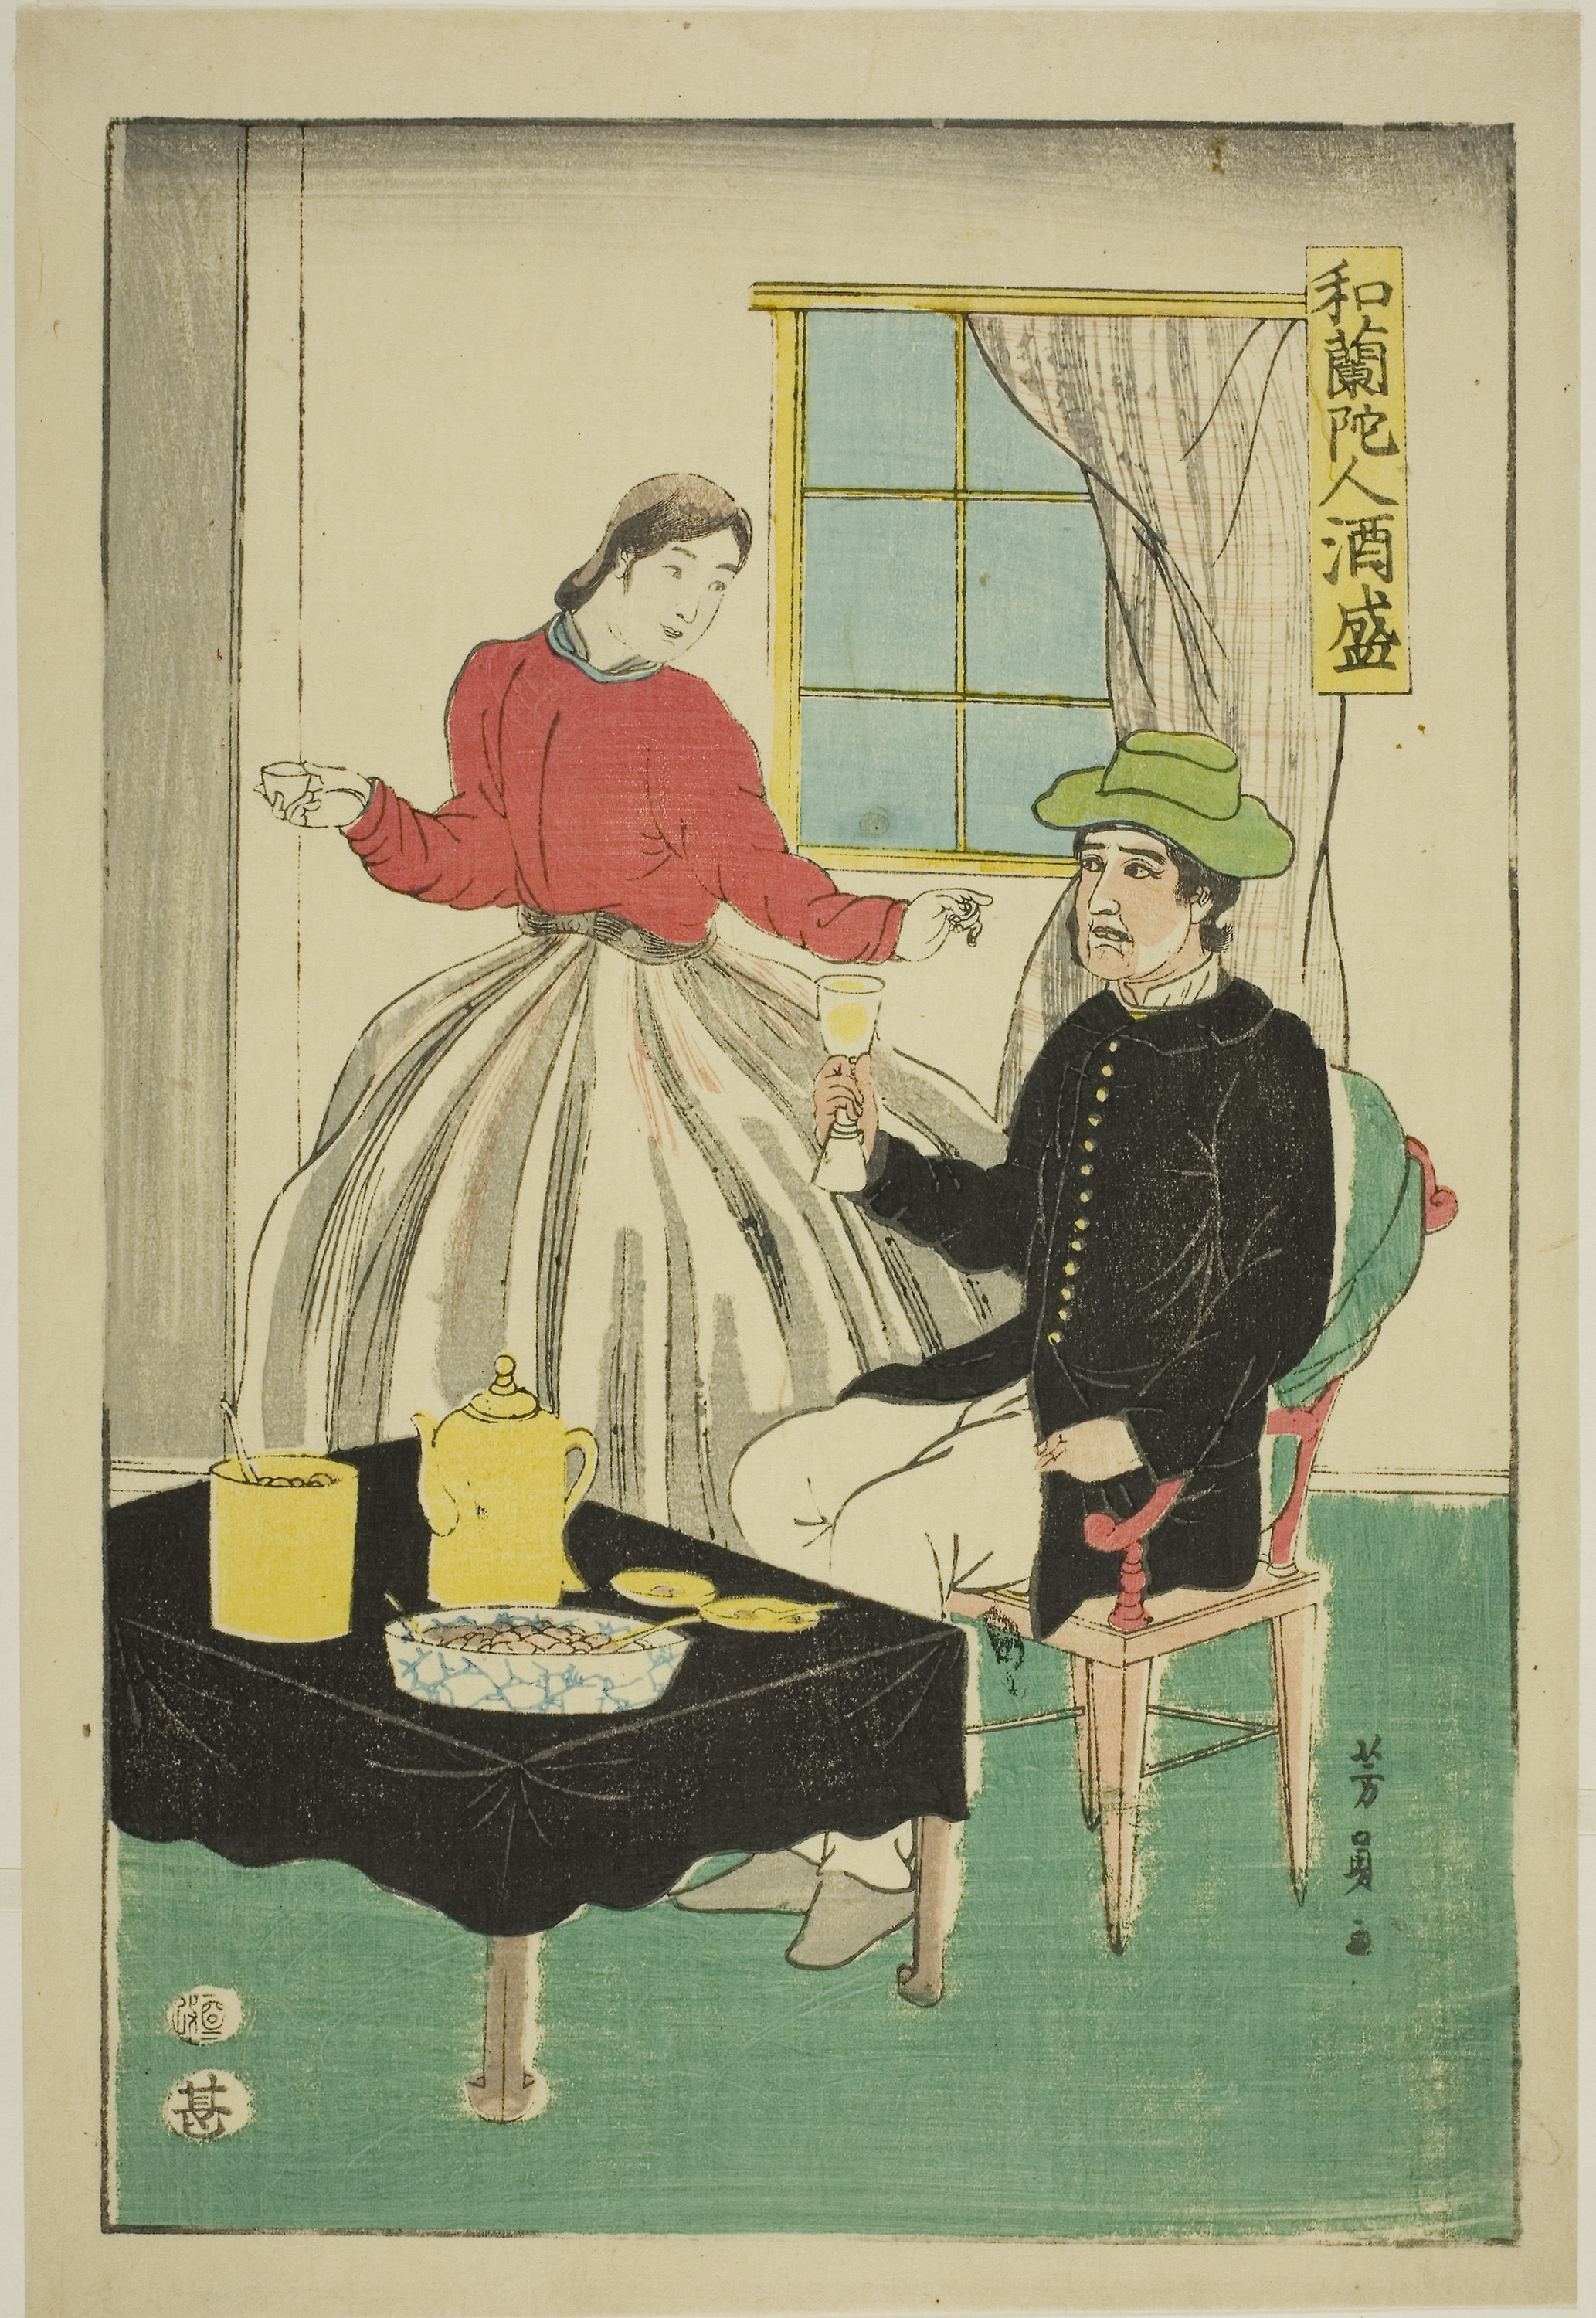
illustration, painting, art, visual arts, modern art, room, artwork, vintage clothing